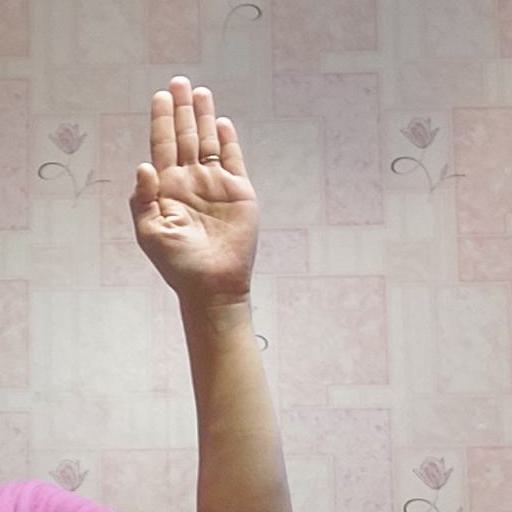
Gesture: stop